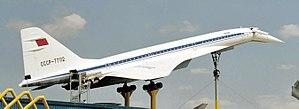
L’Union des républiques socialistes soviétiques, par abréviation URSS ou en abrégé Union soviétique, était un État fédéral transcontinental à régime communiste. Cette fédération a existé du 30 décembre 1922 jusqu'à sa dissolution le 26 décembre 1991. La fédération de Russie est l'État continuateur de l'Union soviétique.